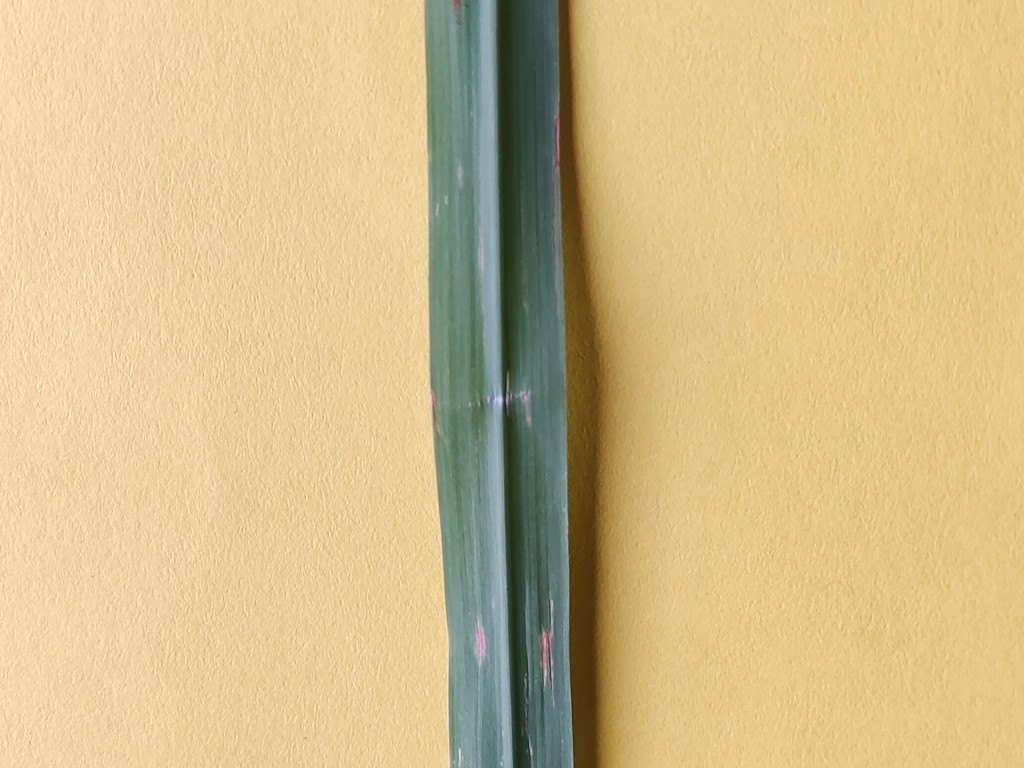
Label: Unhealthy